United States rainfall climatology

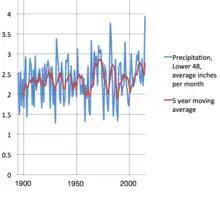
US precipitation trends (lower 48), 1895–2014. Raw data:

Increasing temperatures tend to increase evaporation which leads to more precipitation. As average global temperatures have risen, average global precipitation has also increased. Precipitation has generally increased over land north of 30°N from 1900 to 2005, but declined over the tropics since the 1970s. Eastern portions of North America have become wetter. There has been an increase in the number of heavy precipitation events over many areas during the past century, as well as an increase since the 1970s in the prevalence of droughts—especially in the tropics and subtropics. Over the contiguous United States, total annual precipitation increased at an average rate of 6.1 percent per century since 1900, with the greatest increases within the East North Central climate region (11.6 percent per century) and the South (11.1 percent). Hawaii was the only region to show a decrease (−9.25 percent). From this excess precipitation, crop losses are expected to increase by US$3 billion (2002 dollars) annually over the next 30 years.